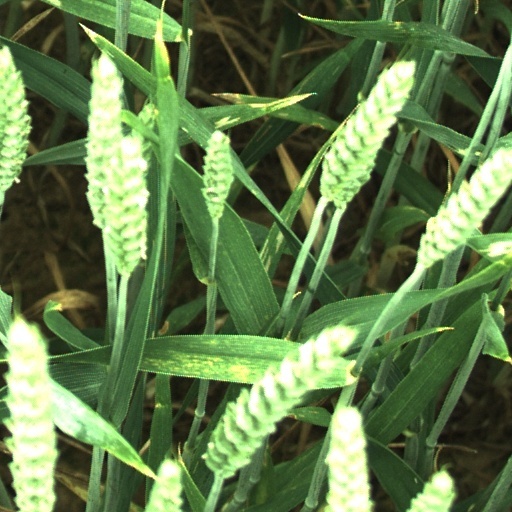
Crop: wheat